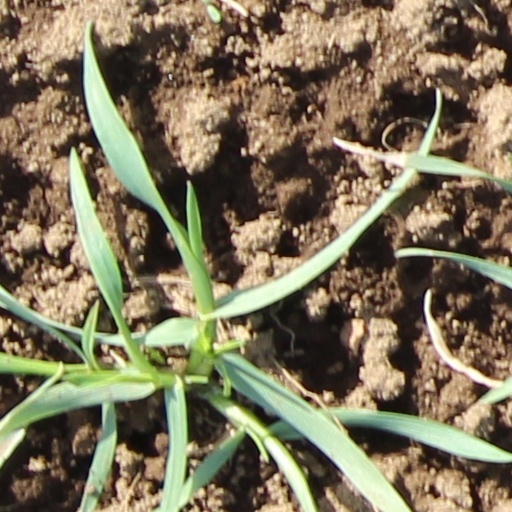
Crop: wheat